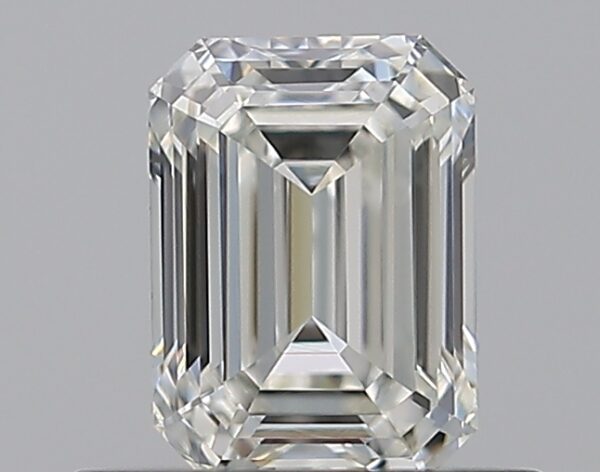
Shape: emerald
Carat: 0.59
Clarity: VS1
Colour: H
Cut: EX
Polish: EX
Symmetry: VG
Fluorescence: N
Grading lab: GIA
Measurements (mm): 5.53 x 4.05 x 2.66